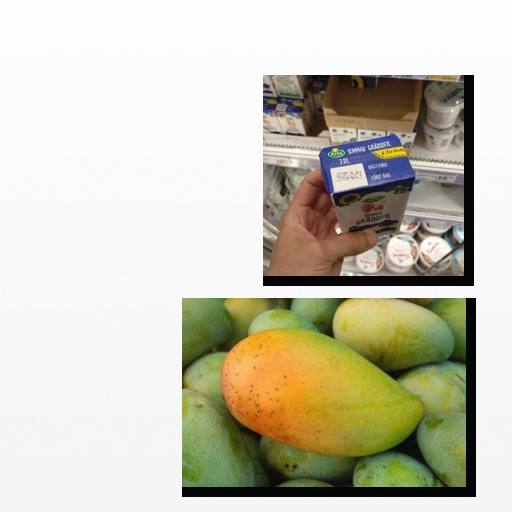
Food items: sour_cream, mango